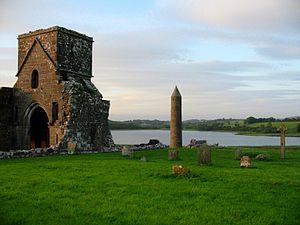
Le Lough Erne en Irlande du Nord, se compose de deux lacs, situés sur le cours du fleuve Erne, qui s'écoule majoritairement dans le comté de Fermanagh. L'Erne commence par couler vers le nord, puis s'incurve vers l'ouest pour se jeter dans l'océan Atlantique. Le lac situé au sud étant le plus en amont des deux, il est désigné par Lough Erne supérieur, tandis que le lac le plus au nord est le Lough Erne inférieur.